Luis Valdez

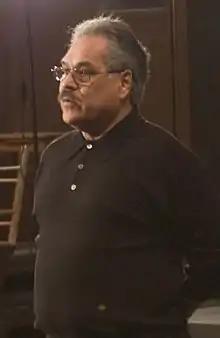
Valdez in 2008

Luis Miguel Valdez (born June 26, 1940) is an American playwright, screenwriter, film director and actor. Regarded as the father of Chicano film and playwriting, Valdez is best known for his play "Zoot Suit", his movie "La Bamba", and his creation of El Teatro Campesino. A pioneer in the Chicano Movement, Valdez broadened the scope of theatre and arts of the Chicano community.